Axylia putris

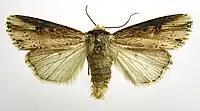
Mounted

Forewing ochreous, the costal area, including cell, dark brown; dark brown patches at the outer margin on both folds, the upper connected with outer line by a dark double streak; inner line strongly angulated; outer represented by a double row of vein-dashes: orbicular and reniform stigmata with dark centres and rings; the former small and round, more rarely flattened: the latter large; hindwing whitish, variably suffused with grey; — the form "triseriata" Moore, originally described from N. India, but occurring in Japan and Korea as well, is larger and darker.